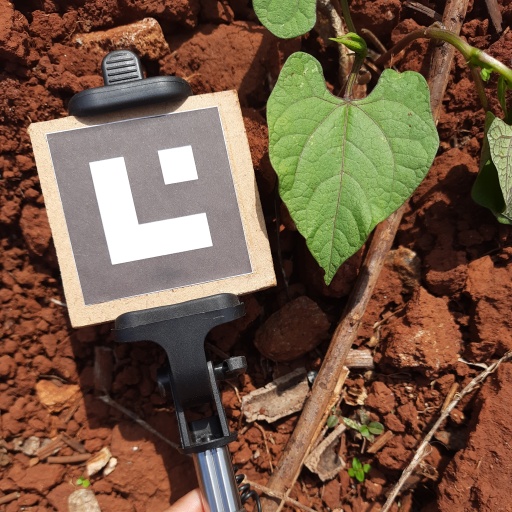
Observations: wavy surface, eating holes in the edge, with soild dust, under sunlight